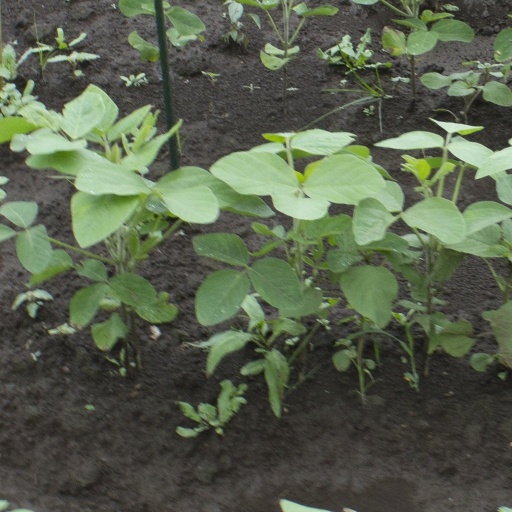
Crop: soybean